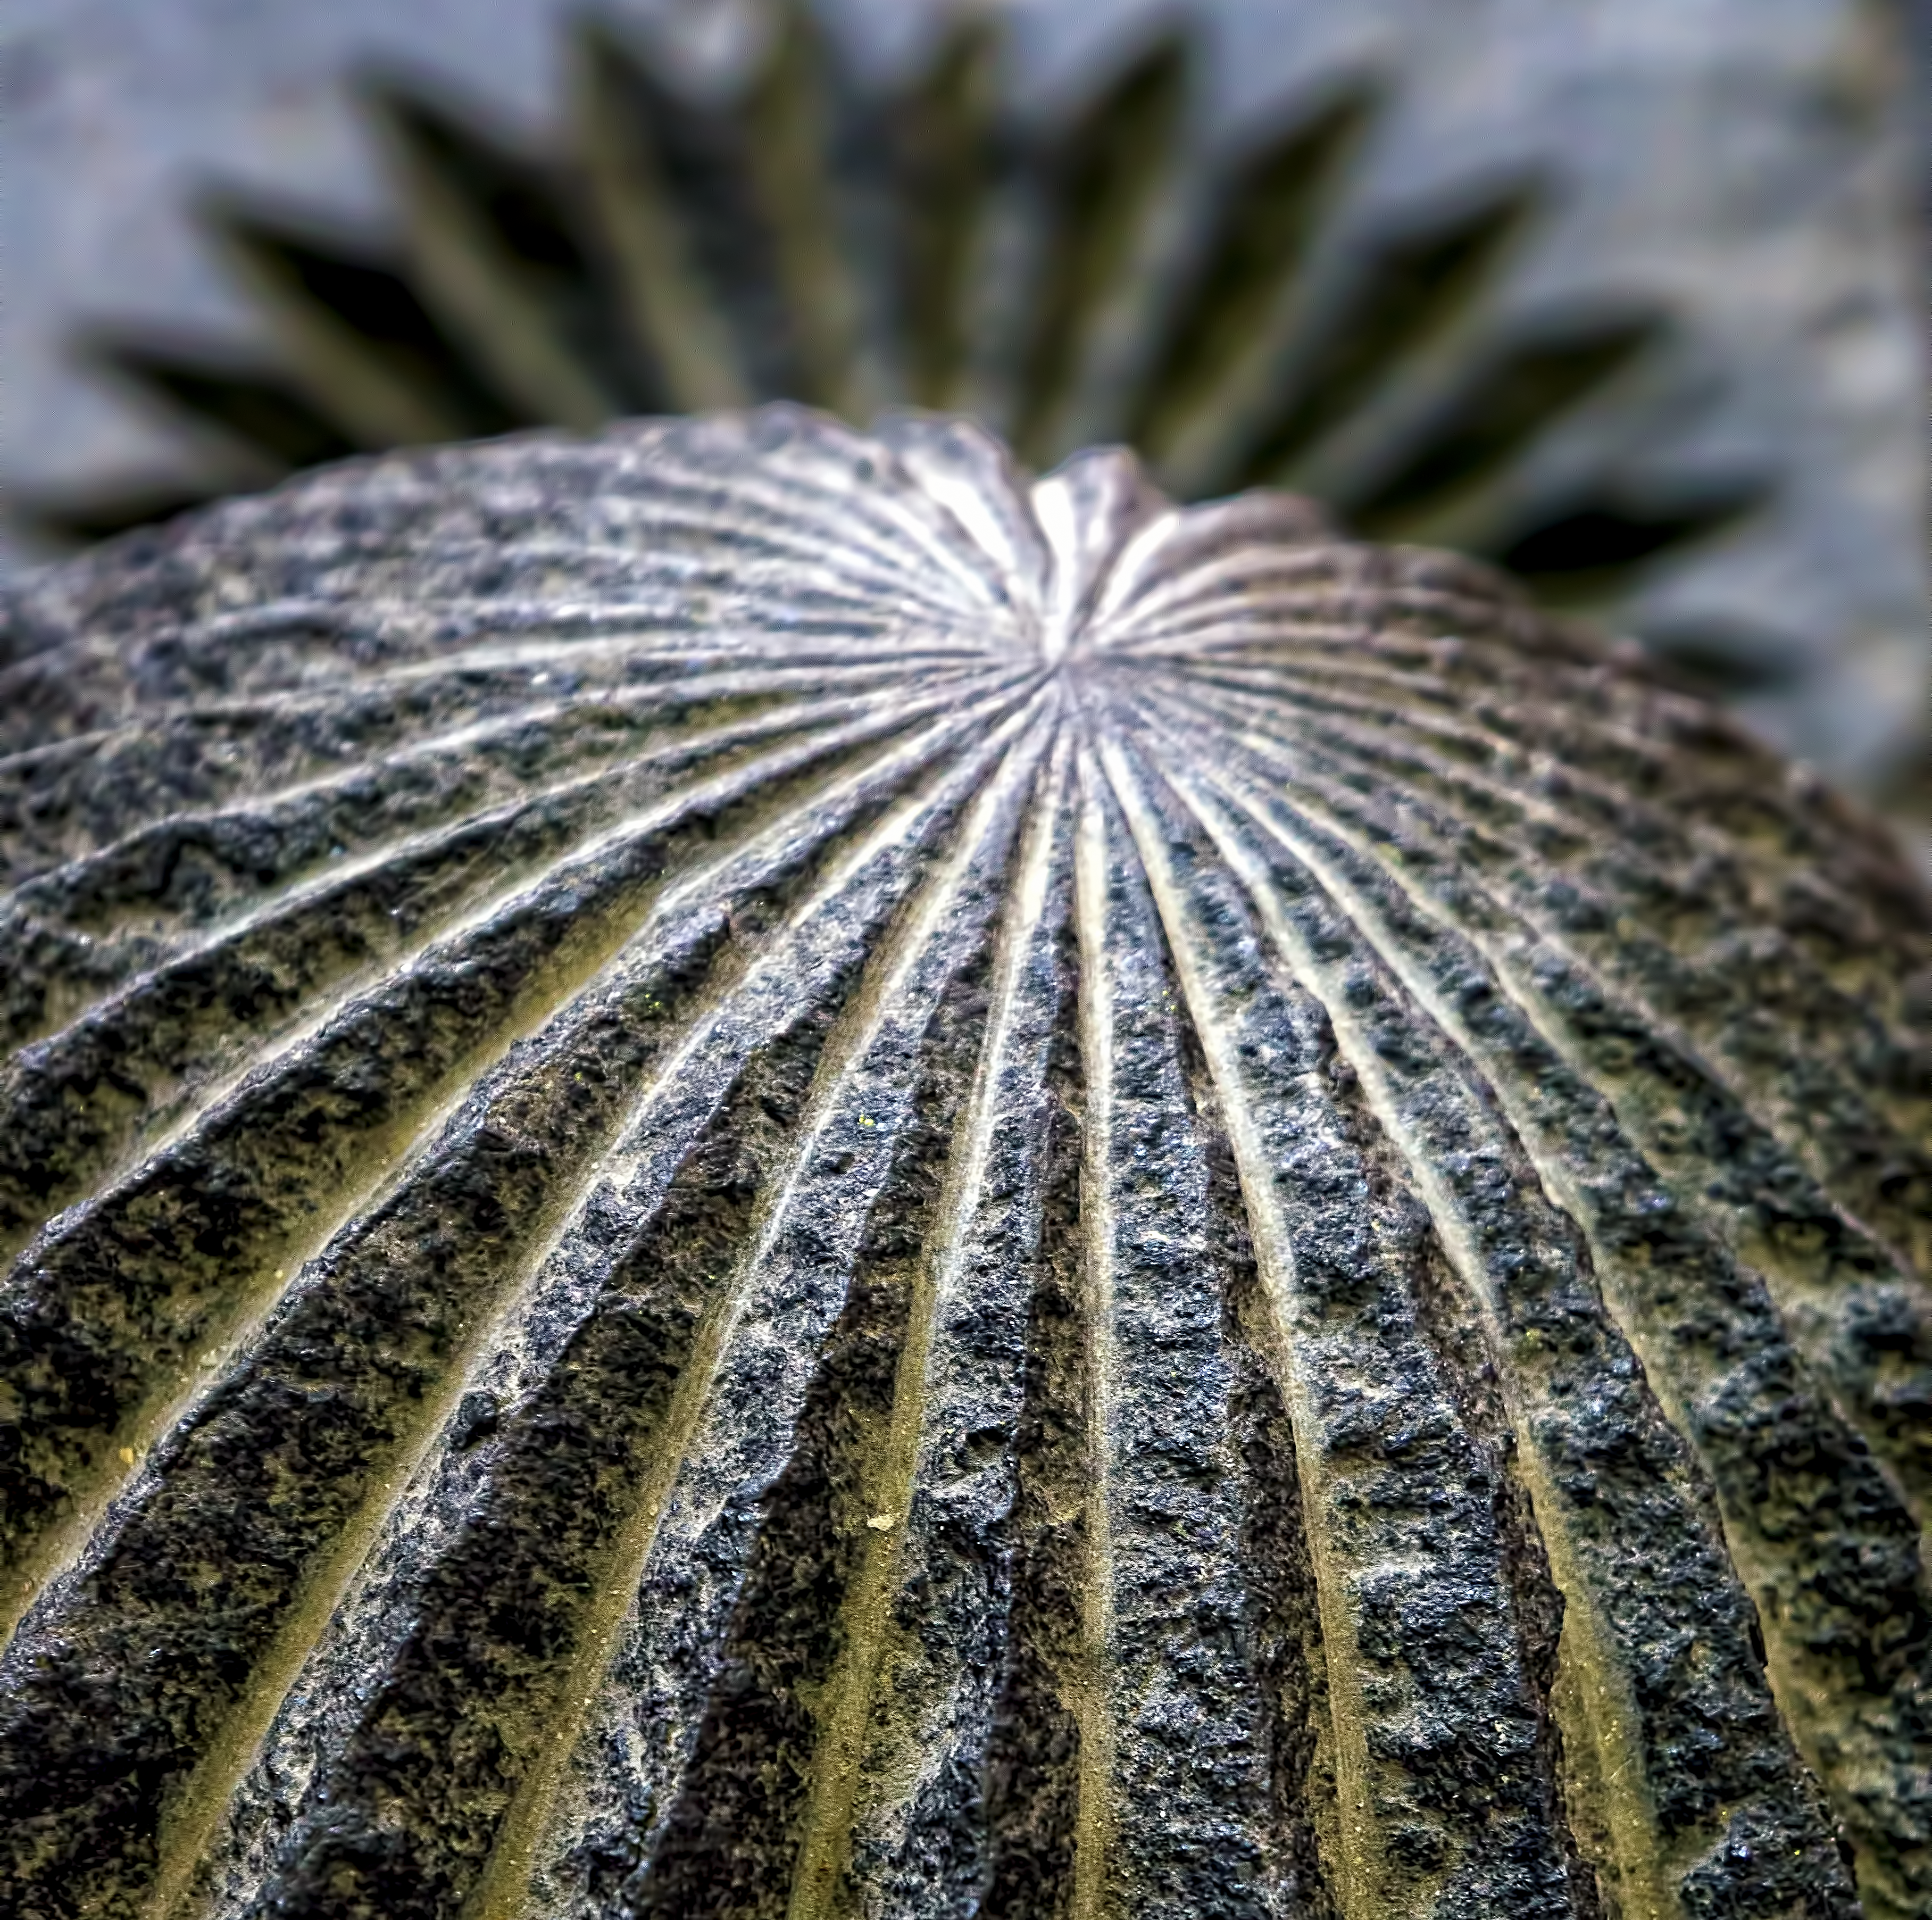
rock, sculpture, art, cool image, culture, finland, helsinki, centre, cool photo, i, stoa, it keskus